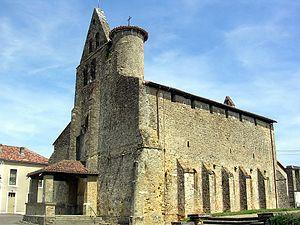
Eglise saint-Amand de Bascons, dans le département français des Landes
L'église Saint-Amand se situe sur la commune de Bascons, dans le département français des Landes. Elle est inscrite au titre des monuments historiques par arrêté du 23 septembre 1970.
Bascons est une commune du Sud-Ouest de la France, située dans le département des Landes.
Le département français des Landes compte 438 églises pour un total de 331 communes, soit une moyenne de 1,32 église par commune. La commune de Parleboscq, née de la réunion de sept paroisses, compte à elle seule sept églises.